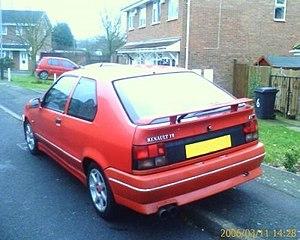
La Renault 19 est une automobile française commercialisée de 1988 à 1996 en Europe, mais produite jusqu'à fin 2000 pour les pays d'Amérique du Sud. Elle fut la dernière Renault à recevoir un numéro pour nom. Un restylage a eu lieu en 1992, inaugurant la seconde version de la voiture. Sa plate-forme est celle des Renault 9 et Renault 11 qu'elle remplace, cette base servira également à la Mégane. Son « moteur E », dit « Energy », est réputé pour sa fiabilité et sa longévité. À l'époque, la R19 fut la voiture étendard de Renault qui souhaitait à la fois pénétrer le marché allemand et redorer son blason avec une finition et une fiabilité exemplaires. La voiture fut assemblée dans des usines robotisées, et pour l'époque futuristes, et ce notamment à Douai. De fait, en dépit de ses lignes jugées banales, la R19 a été considérée, lors de sa sortie, comme un gigantesque pas en avant du constructeur vers une plus grande qualité de fabrication. Elle fut d'ailleurs la voiture étrangère la plus vendue en Allemagne en 1989 et 1990.